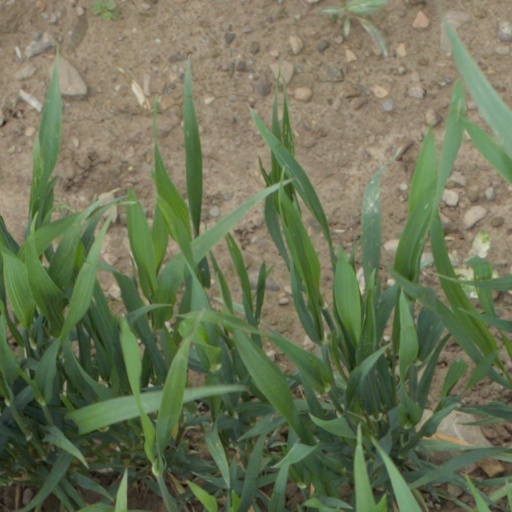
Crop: wheat